Saint-Aubin, Aube

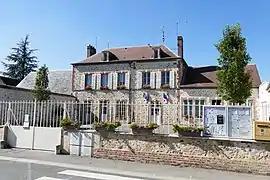
The town hall in Saint-Aubin

Saint-Aubin is a commune in the Aube department in north-central France.